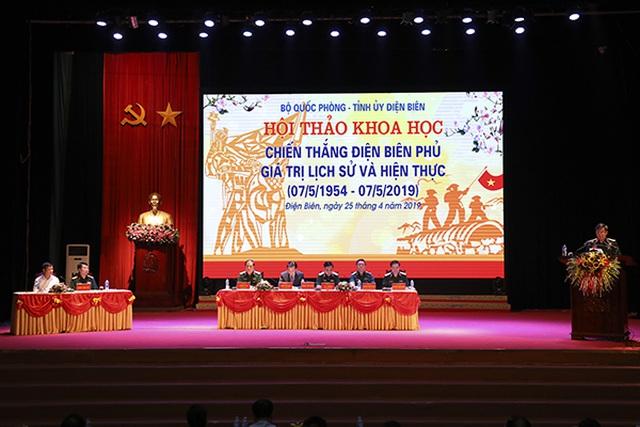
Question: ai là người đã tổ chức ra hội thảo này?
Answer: bộ quốc phòng và tỉnh ủy tỉnh điện biên